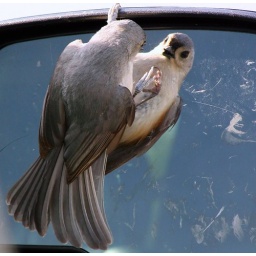
Bird seeing reflection in car mirror